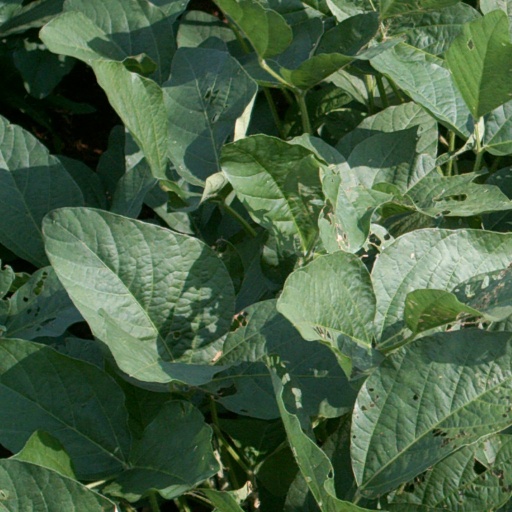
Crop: soybean